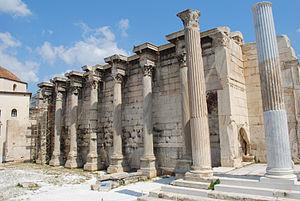
Athènes